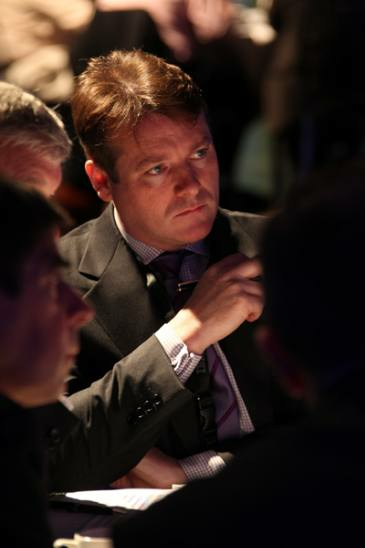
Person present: Yes